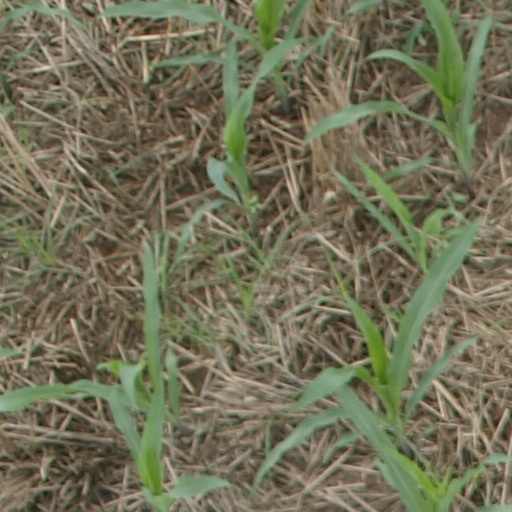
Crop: maize; corn